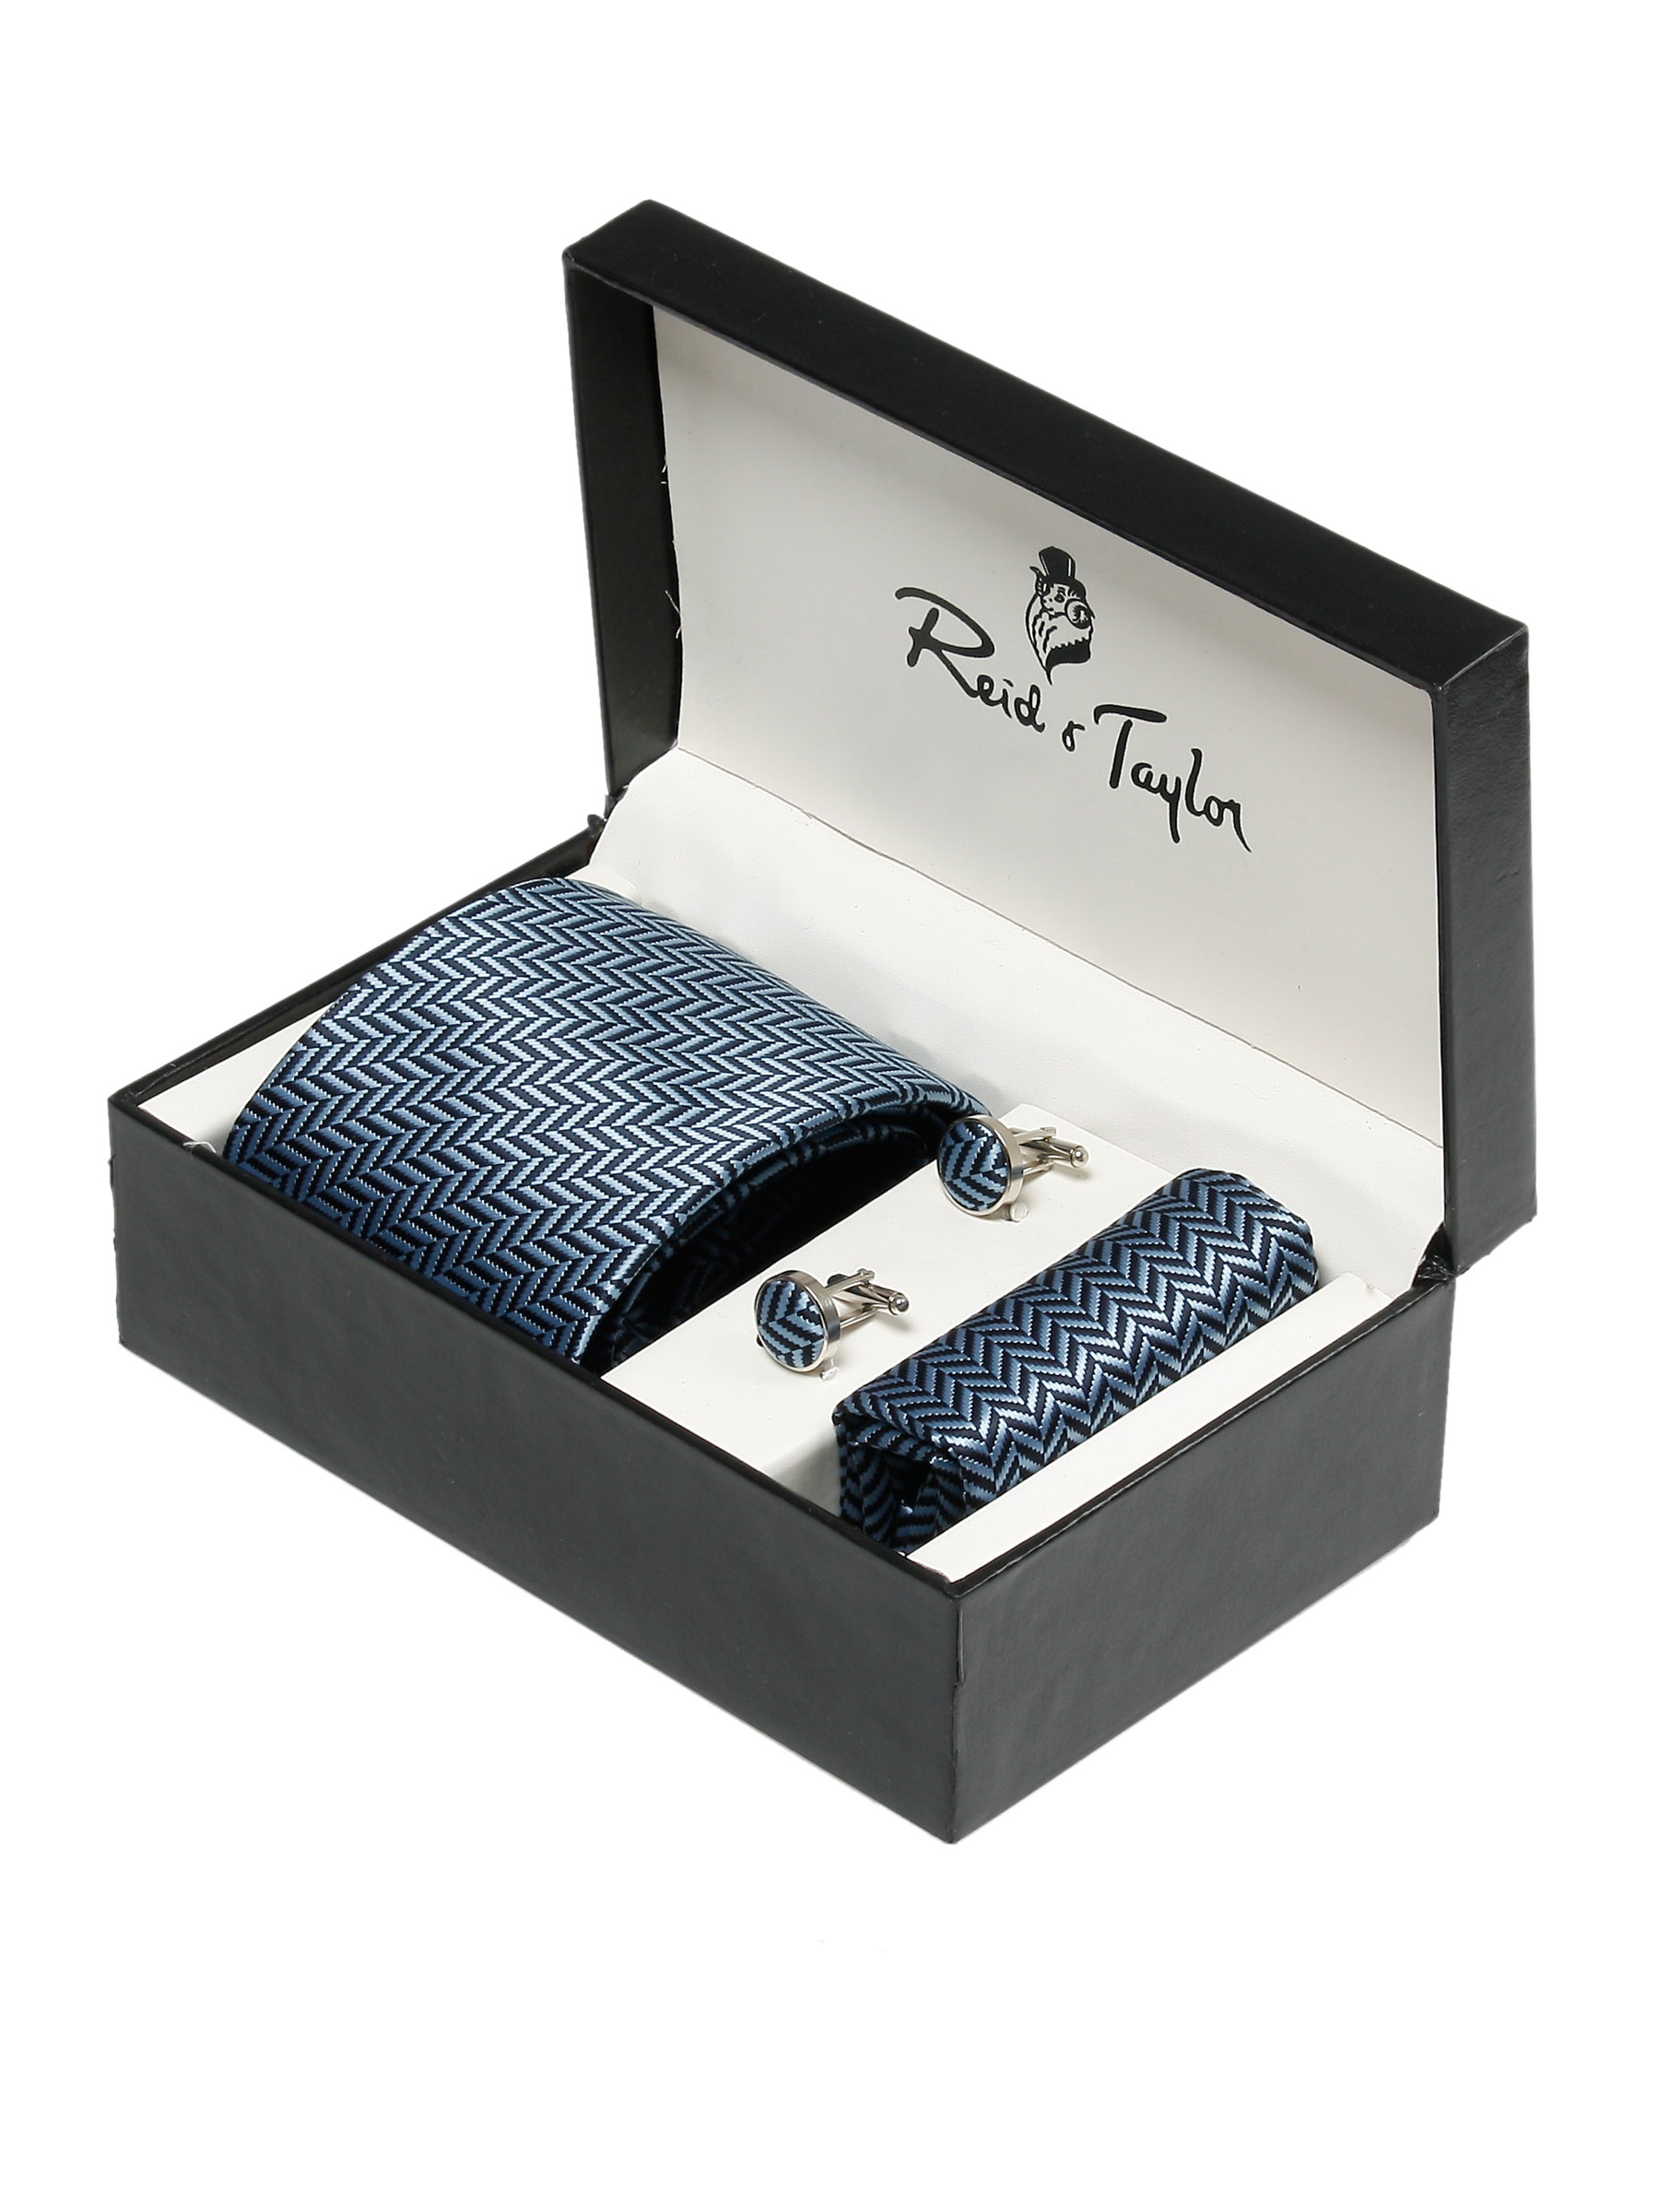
Reid & Taylor Men Formal Blue Tie+Cufflink+Pocket square - Combo Pack
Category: Accessories / Accessories / Accessory Gift Set
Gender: Men
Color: Blue
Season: Fall 2011
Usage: Formal